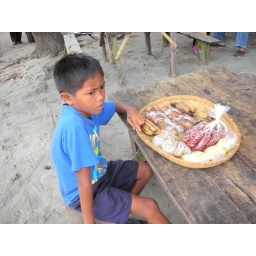
This young boy was selling food items on a local beach in Davao Mindanao.